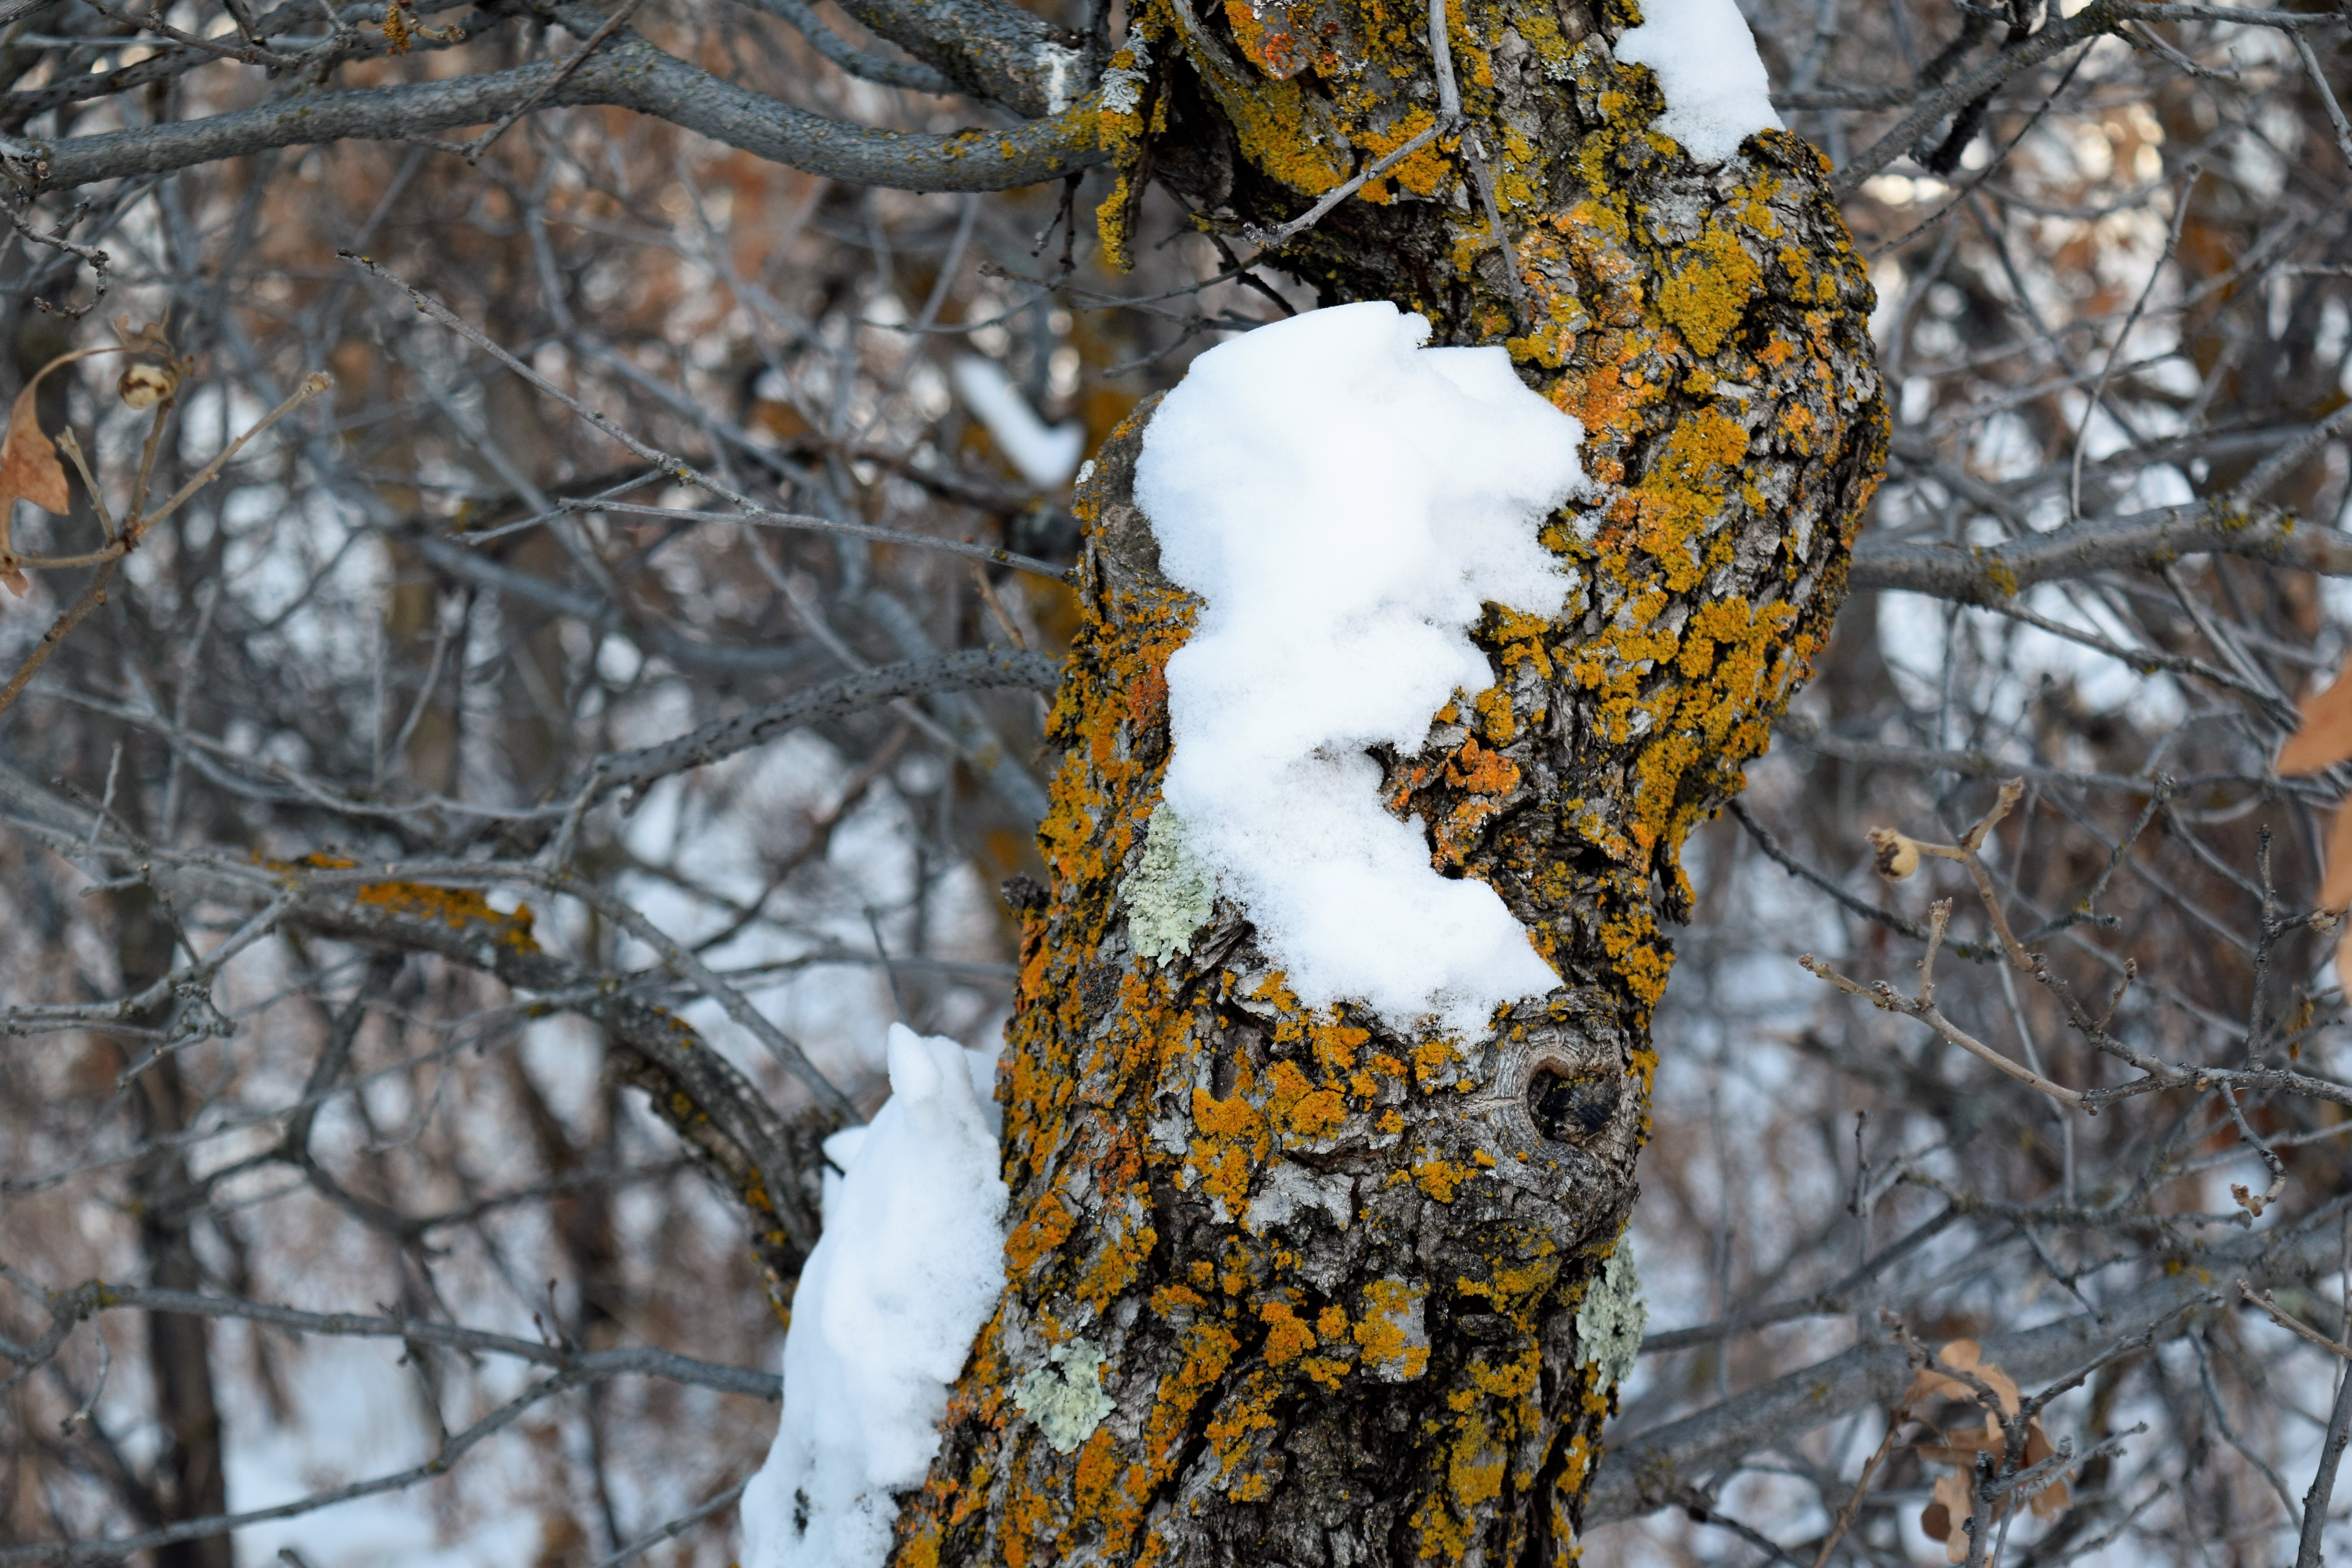
tree, nature, branch, snow, winter, plant, leaf, flower, wildlife, ice, spring, autumn, weather, season, twig, woody plant